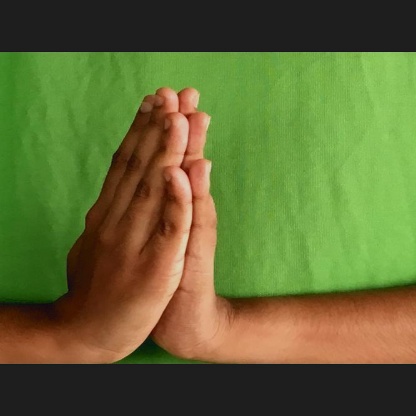
Mudra: Anjali